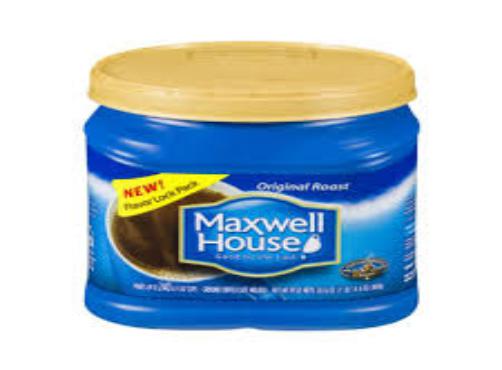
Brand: Maxwell House
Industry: Food